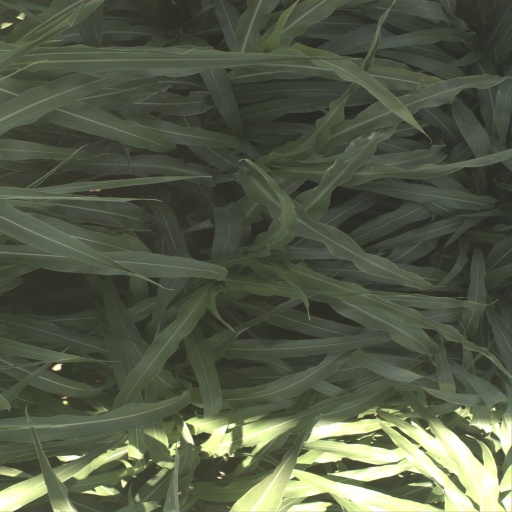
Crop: sorghum